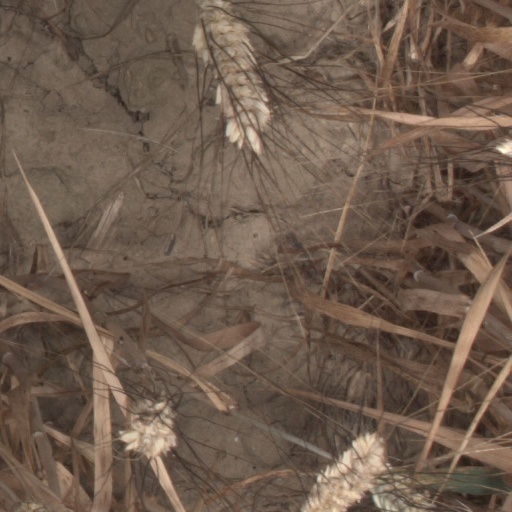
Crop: wheat